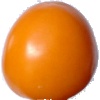
Label: Tomato Yellow 1